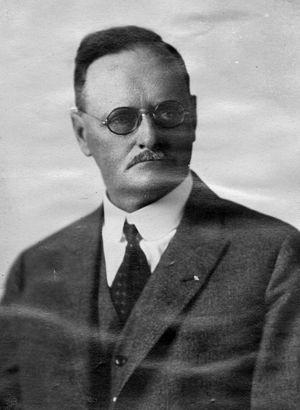
Frederick T. Woodman est un homme politique américain. Il a été le 31ᵉ maire de Los Angeles entre 1916 et 1919.